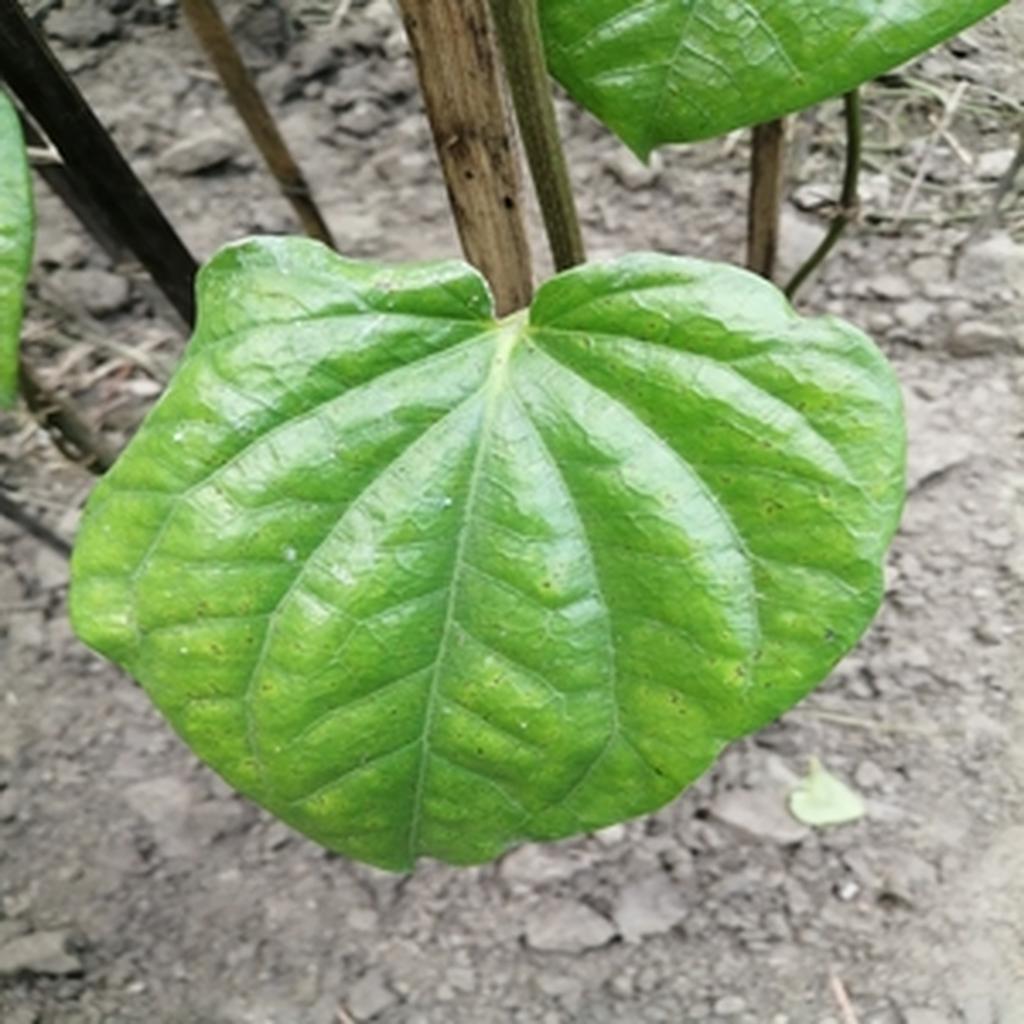
Label: Leaf_Spot